Question: Please indicate a possible affordance area of swing_baseball_bat that can be used for holding
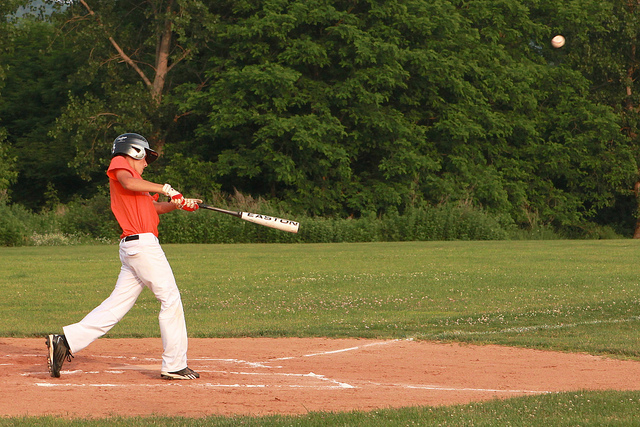
Answer: [165.344, 191.454, 242.68, 220.993]